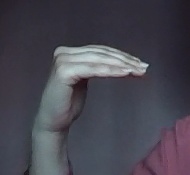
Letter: haa